JAGO (German research submersible)

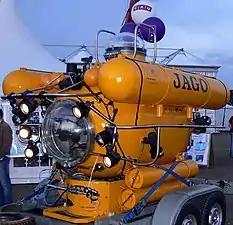
Research submersible JAGO

JAGO is the only crewed German research submersible. The submersible and the crew K. Hissmann and the pilot J. Schauer are based at the GEOMAR Helmholtz Centre for Ocean Research Kiel since 1 January 2006. The former owner was zoologist Hans Fricke from the Max Planck Institute for Behavioral Physiology in Seewiesen, Bavaria. JAGO can dive up to and can carry one pilot and one observer. It can sample organisms, rock, gas and liquids, and can be used as a rescue and recovery vehicle for the northern Baltic Sea area. Due to the multidisciplinary connection between the GEOMAR and the Christian-Albrechts-Universität zu Kiel, scientists from the Cluster of Excellence "The Future Ocean" have occasional access to the submersible.